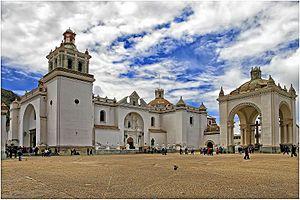
Le baroque andin est un mouvement artistique apparu en Amérique du Sud entre 1680 et 1780, pendant la vice-royauté du Pérou. Ce style est localisé géographiquement entre Arequipa et le lac Titicaca dans ce qui est aujourd'hui le Pérou et la Bolivie.